Grand Chess Tour 2023

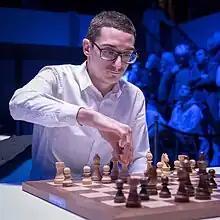
2023 Grand Chess Tour winner Fabiano Caruana

The Grand Chess Tour 2023 was a series of chess tournaments, which was the eighth edition of the Grand Chess Tour. It consisted of five tournaments with a total prize pool of US$1.4 million, including two tournaments with classical time control and three tournaments with faster time controls.